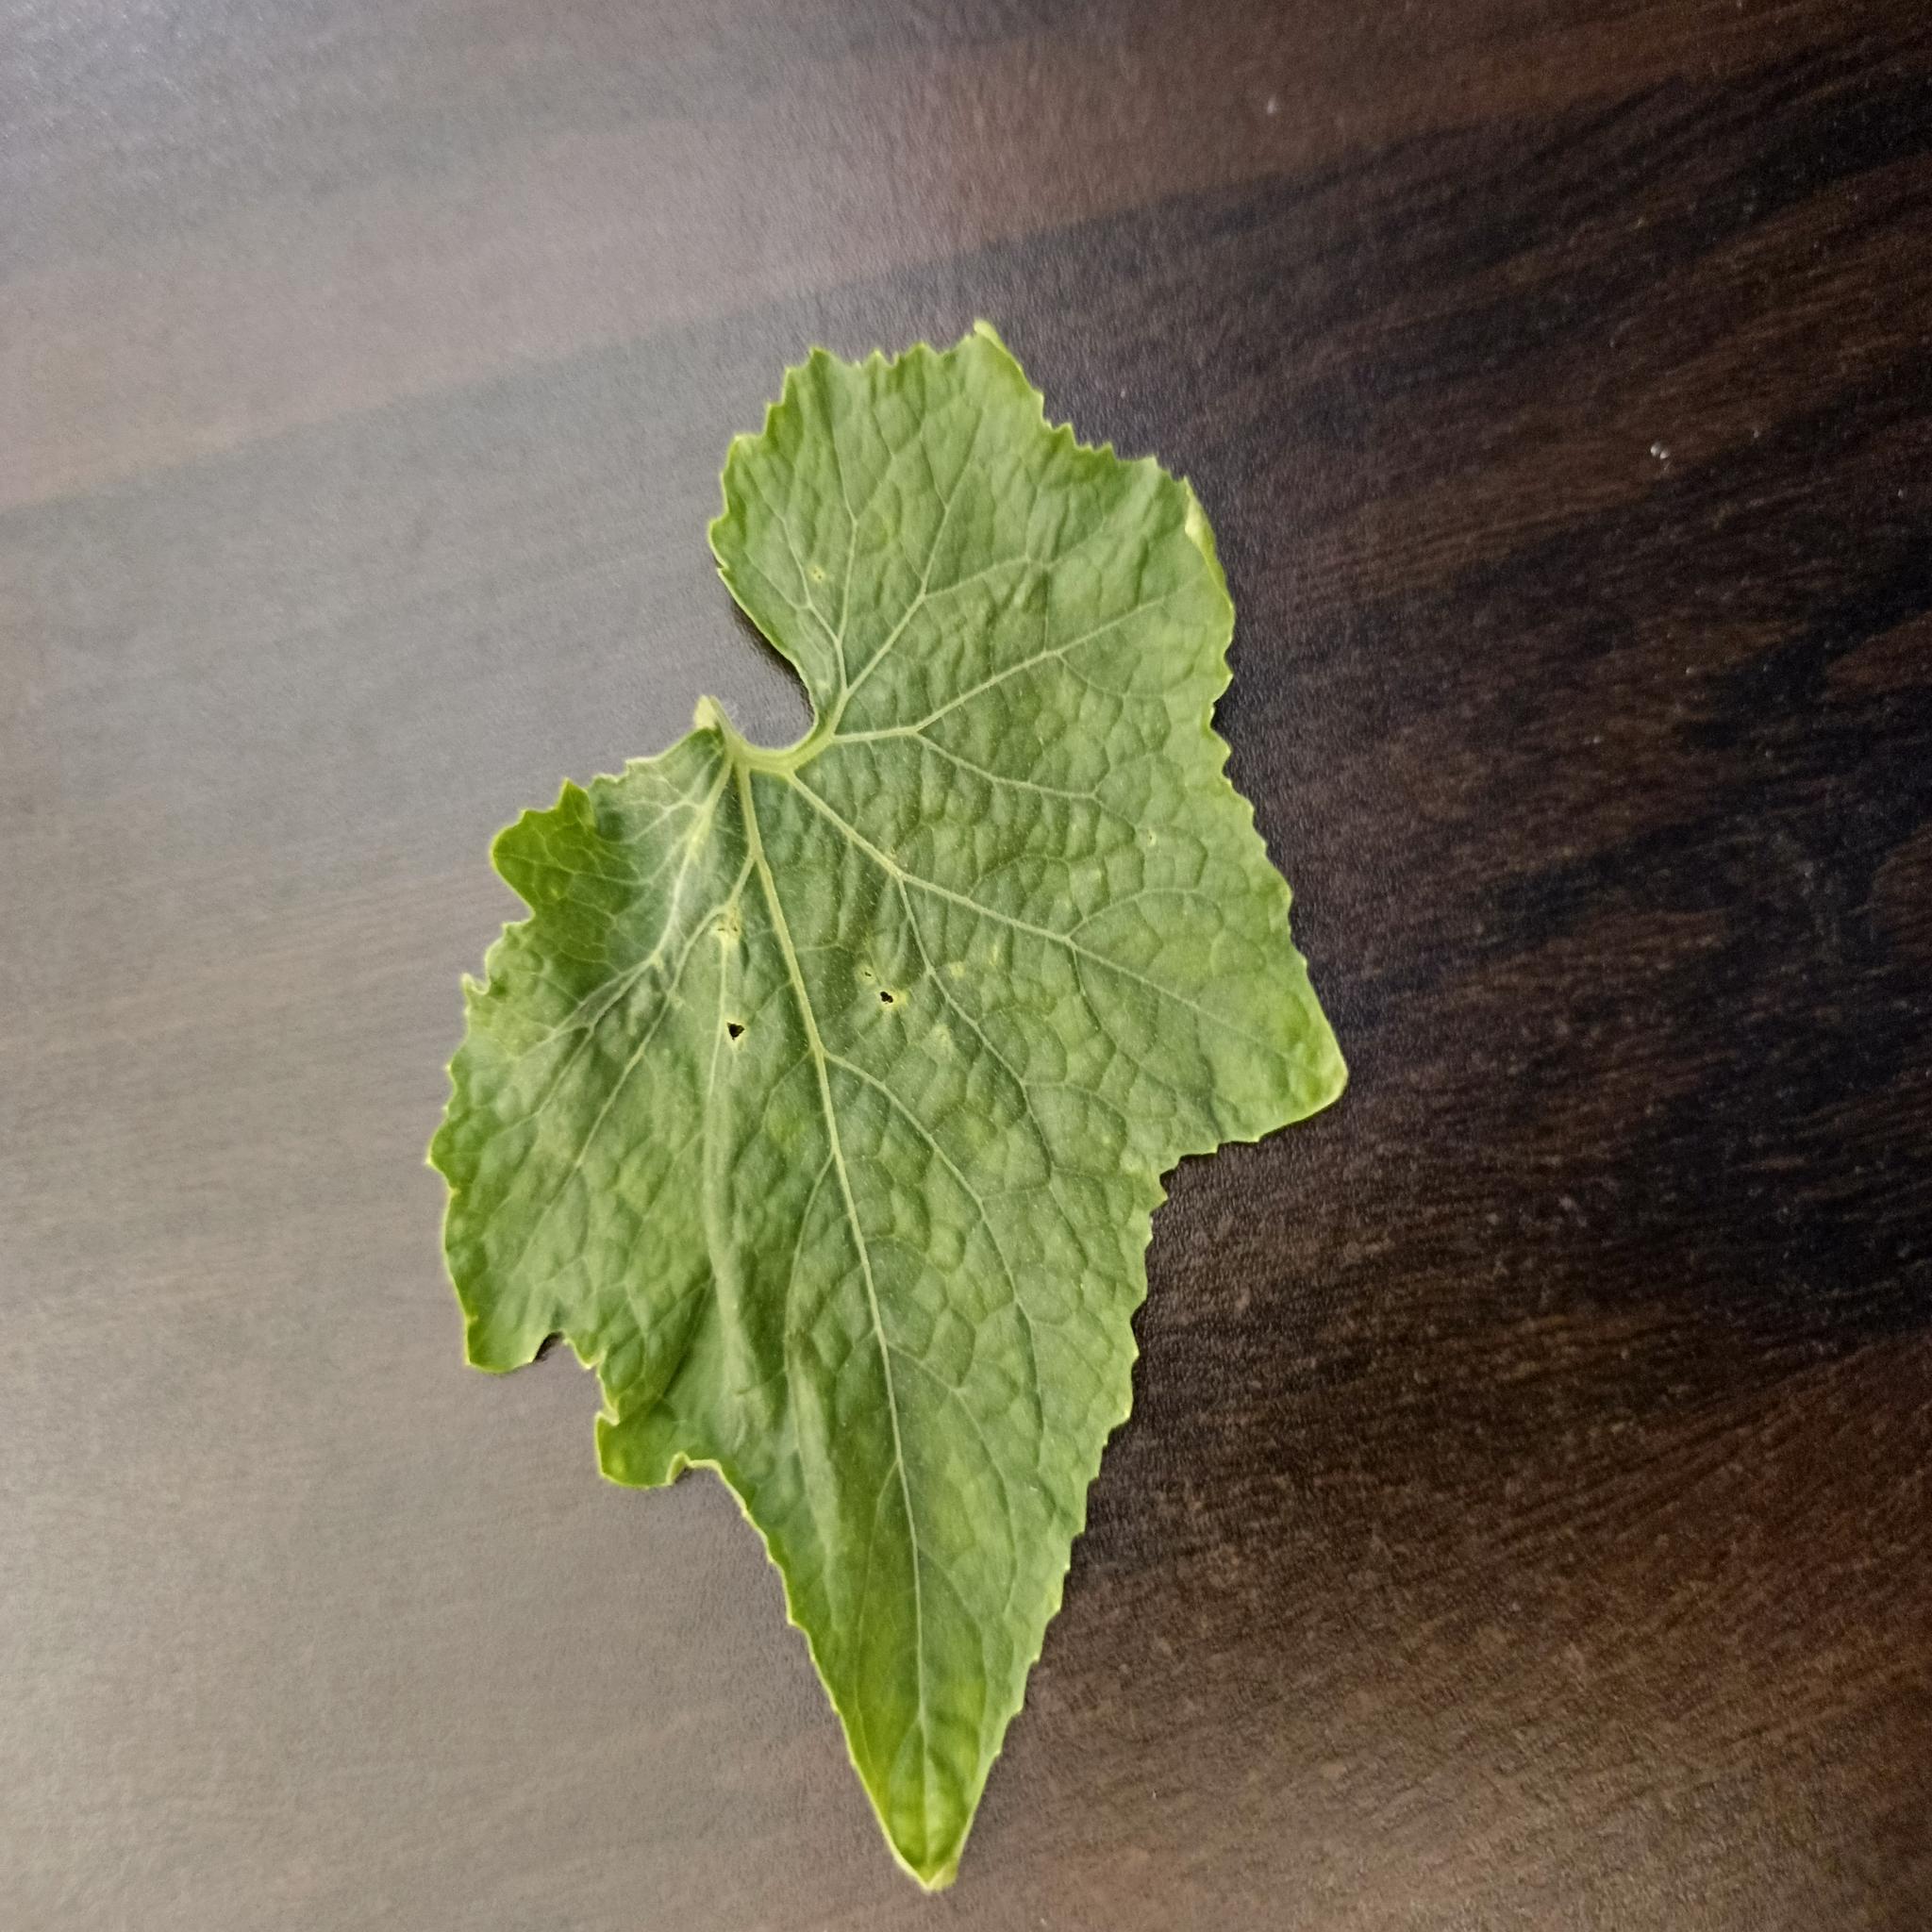
Label: Leaf curl